Prayut Chan-o-cha

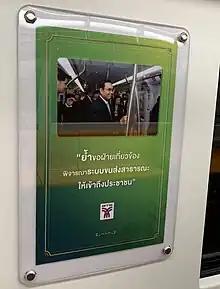
A poster on the BTS Skytrain, displaying Prayut on the train

In January 2016, Prayut dared people to oppose the NCPO, and said that he did not care what the international community would think about it. Prayut also made comments calling for women to look after the home. These comments were condemned as sexist